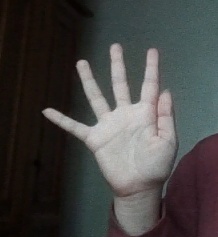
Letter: sheen